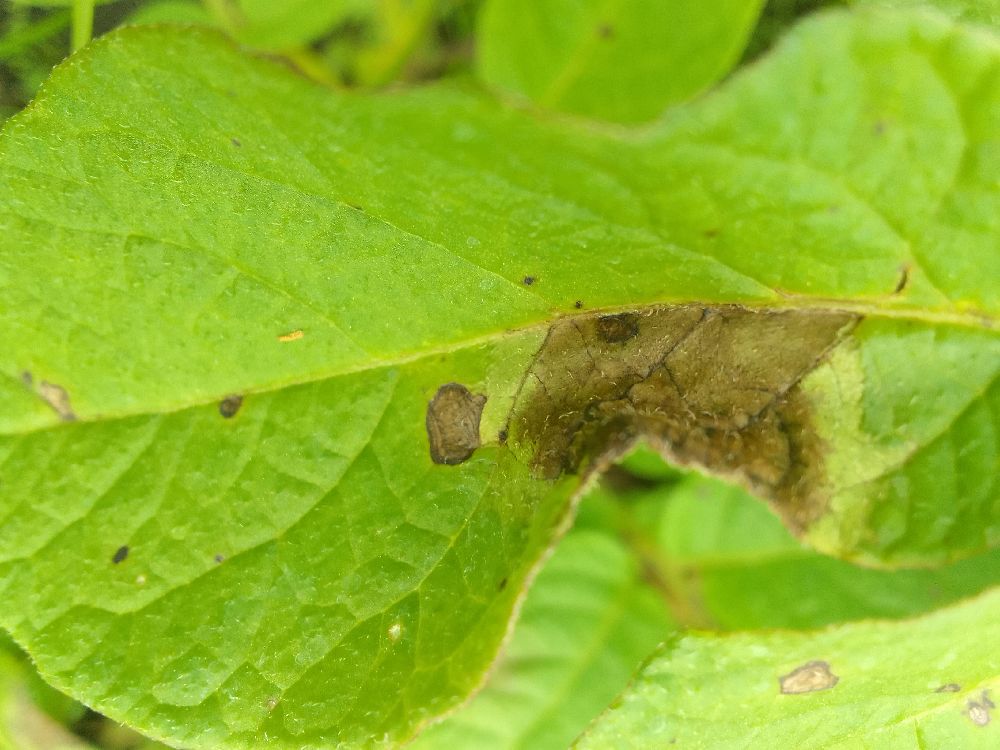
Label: Late blight